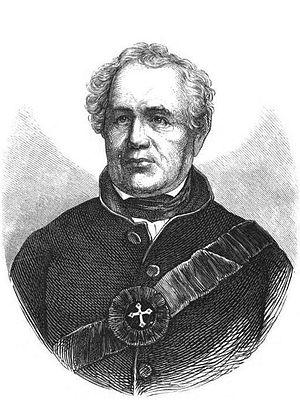
Louis-Charles de France plus connu sous le nom de Louis XVII, né à Versailles le 27 mars 1785 et mort à Paris le 8 juin 1795, second fils de Louis XVI et de Marie-Antoinette, duc de Normandie, est titré dauphin de France à partir de 1789, puis prince royal de 1791 à 1792.